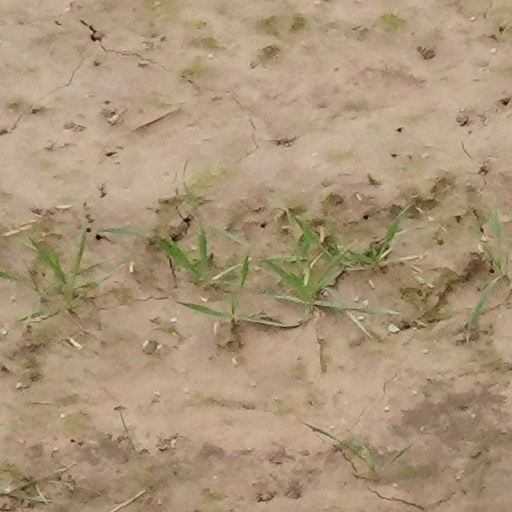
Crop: wheat